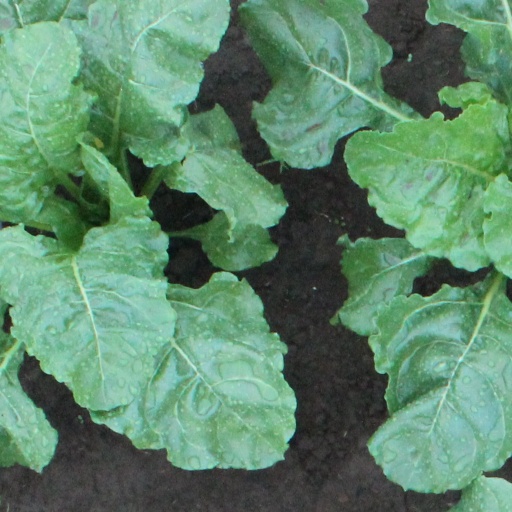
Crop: sugar beet